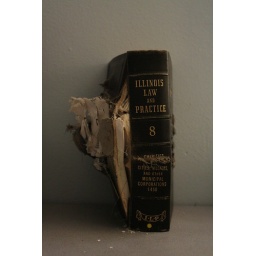
This one is for Steve. Thy book is dead. Killed in an action off the coast of Antigua.